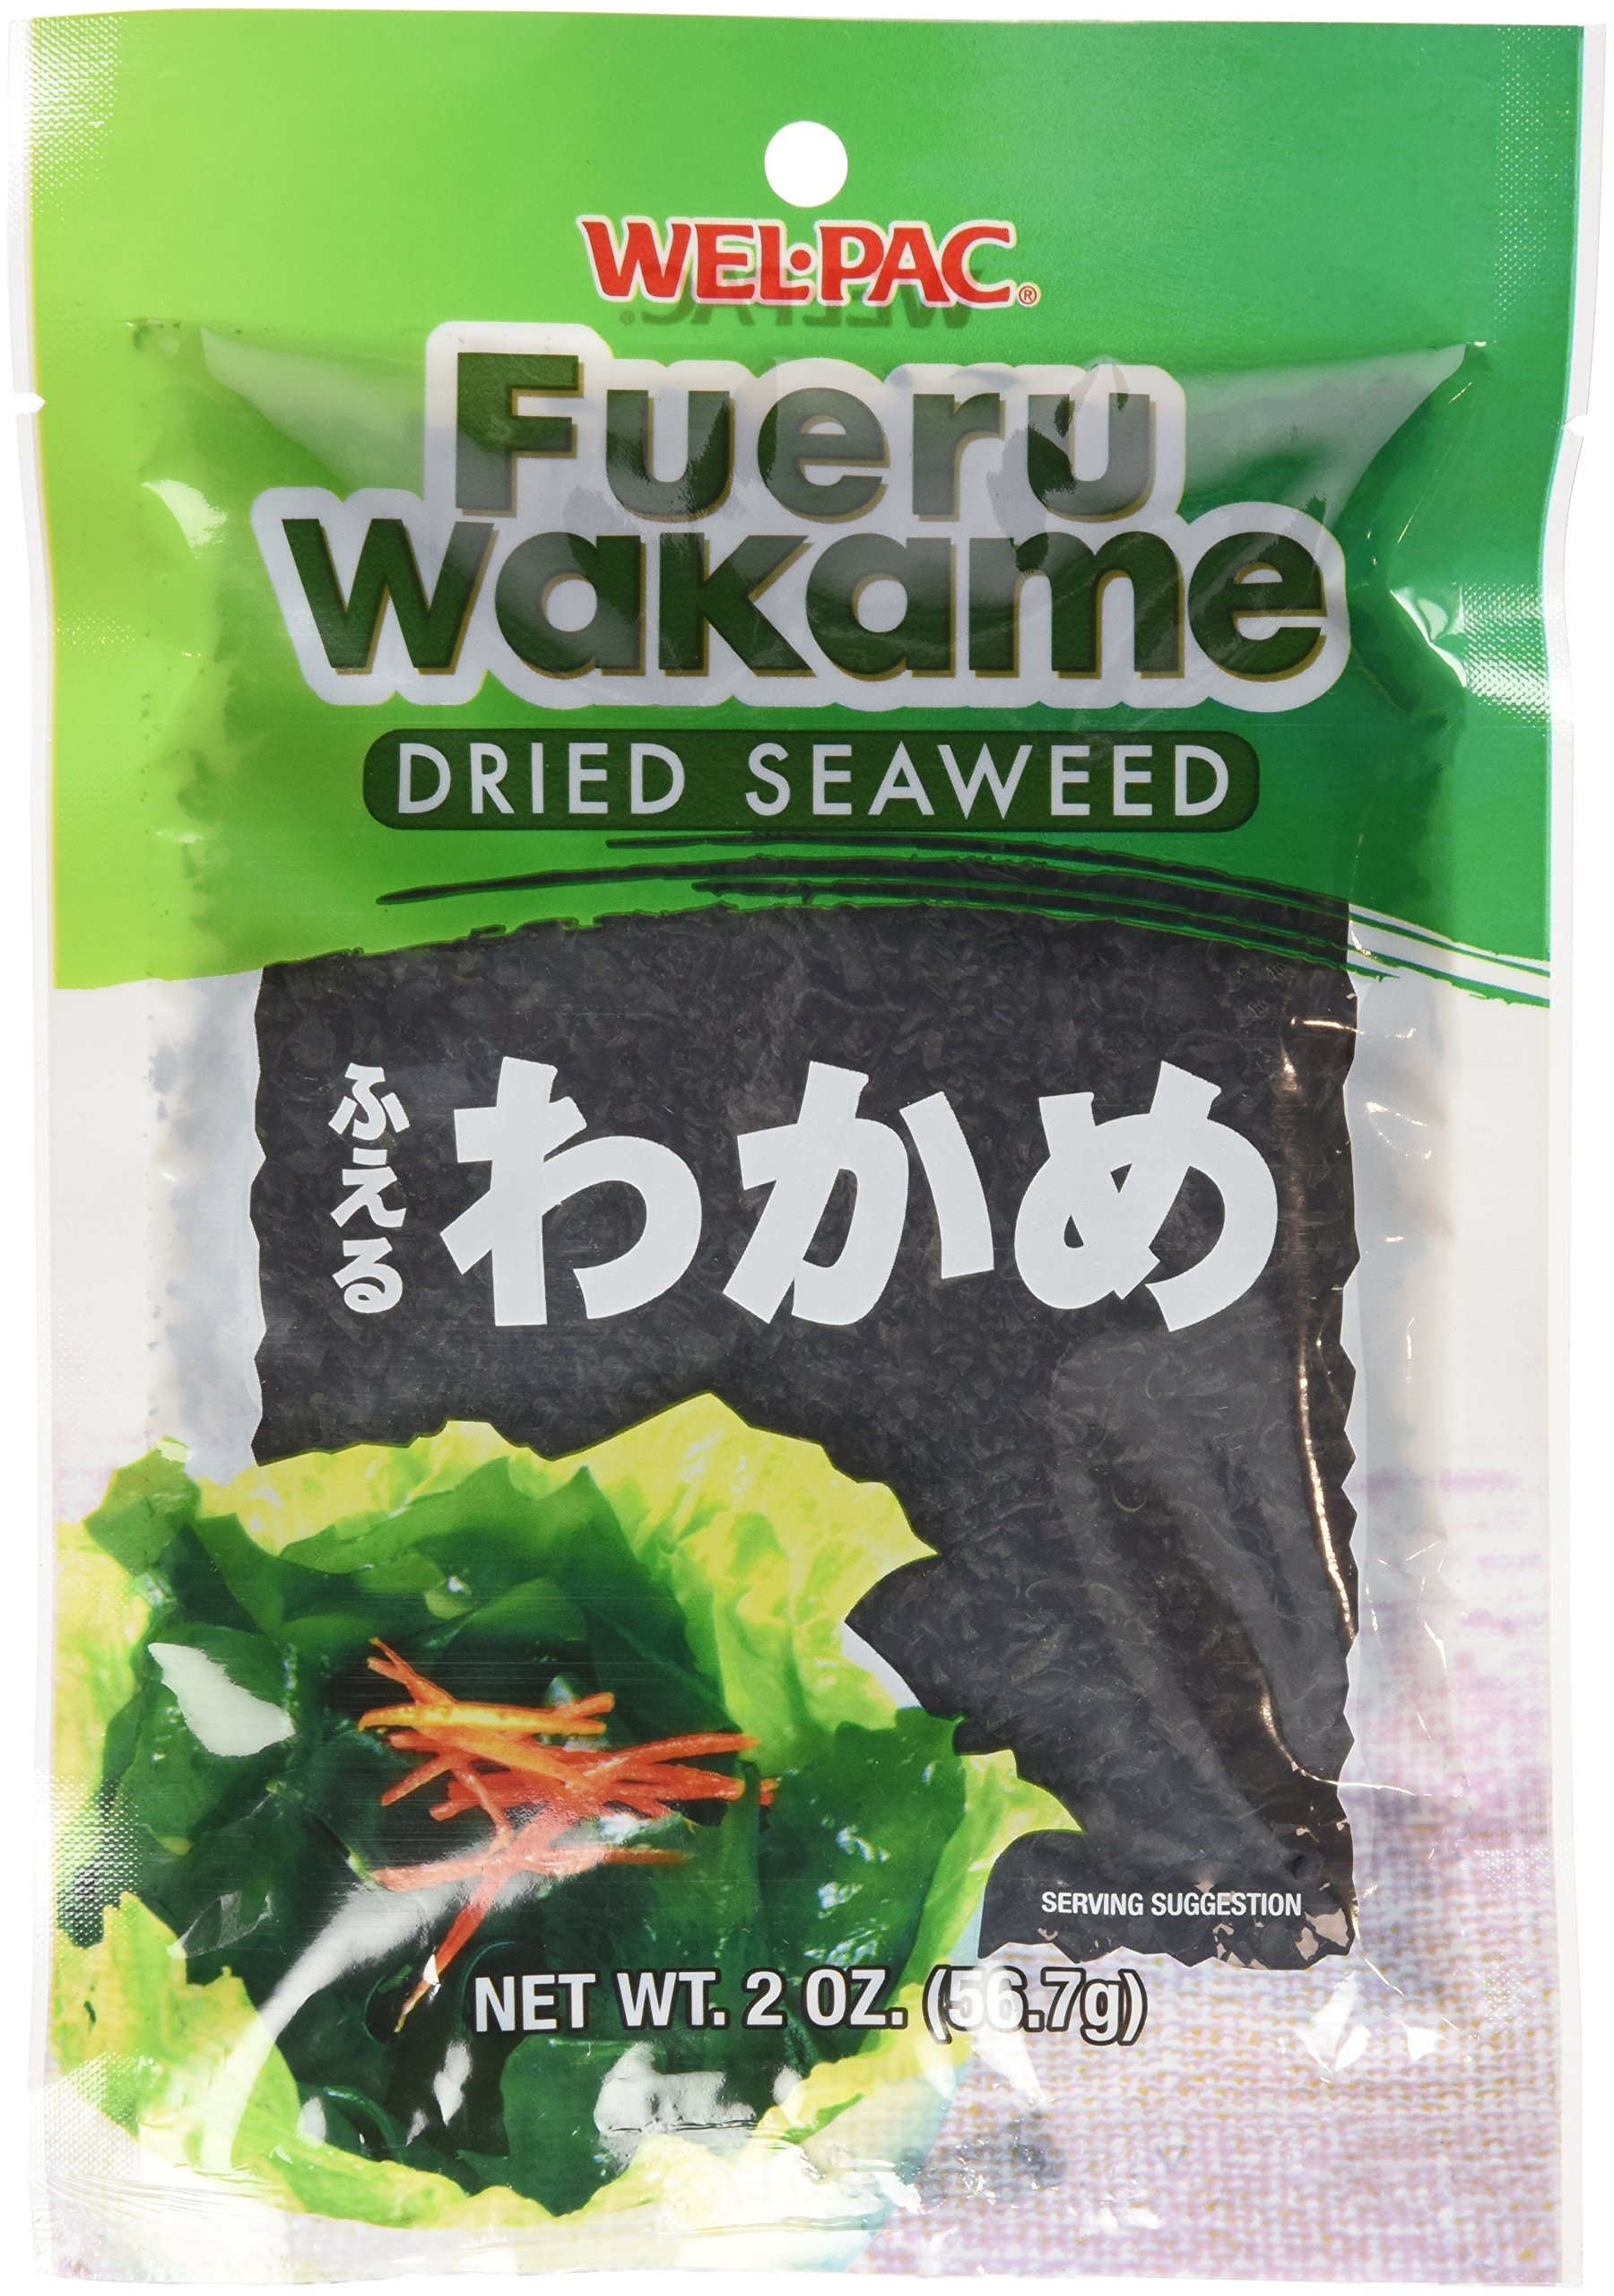
Item Name: Wel-Pac - Fueru Wakame (Dried Seaweed) Net Wt. 2 Oz. (Pack of 4)
Value: 8.0
Unit: ounce

Price: 8.99